French Cameroon

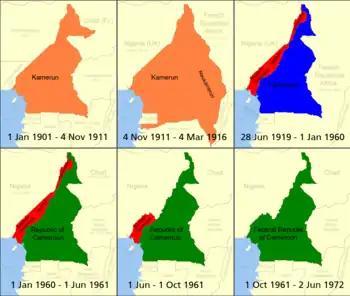
Map of the history of Cameroon; French Cameroon is the blue area.

French Cameroon, also known as the French Cameroons, was a French mandate territory in Central Africa. It now forms part of the independent country of Cameroon.